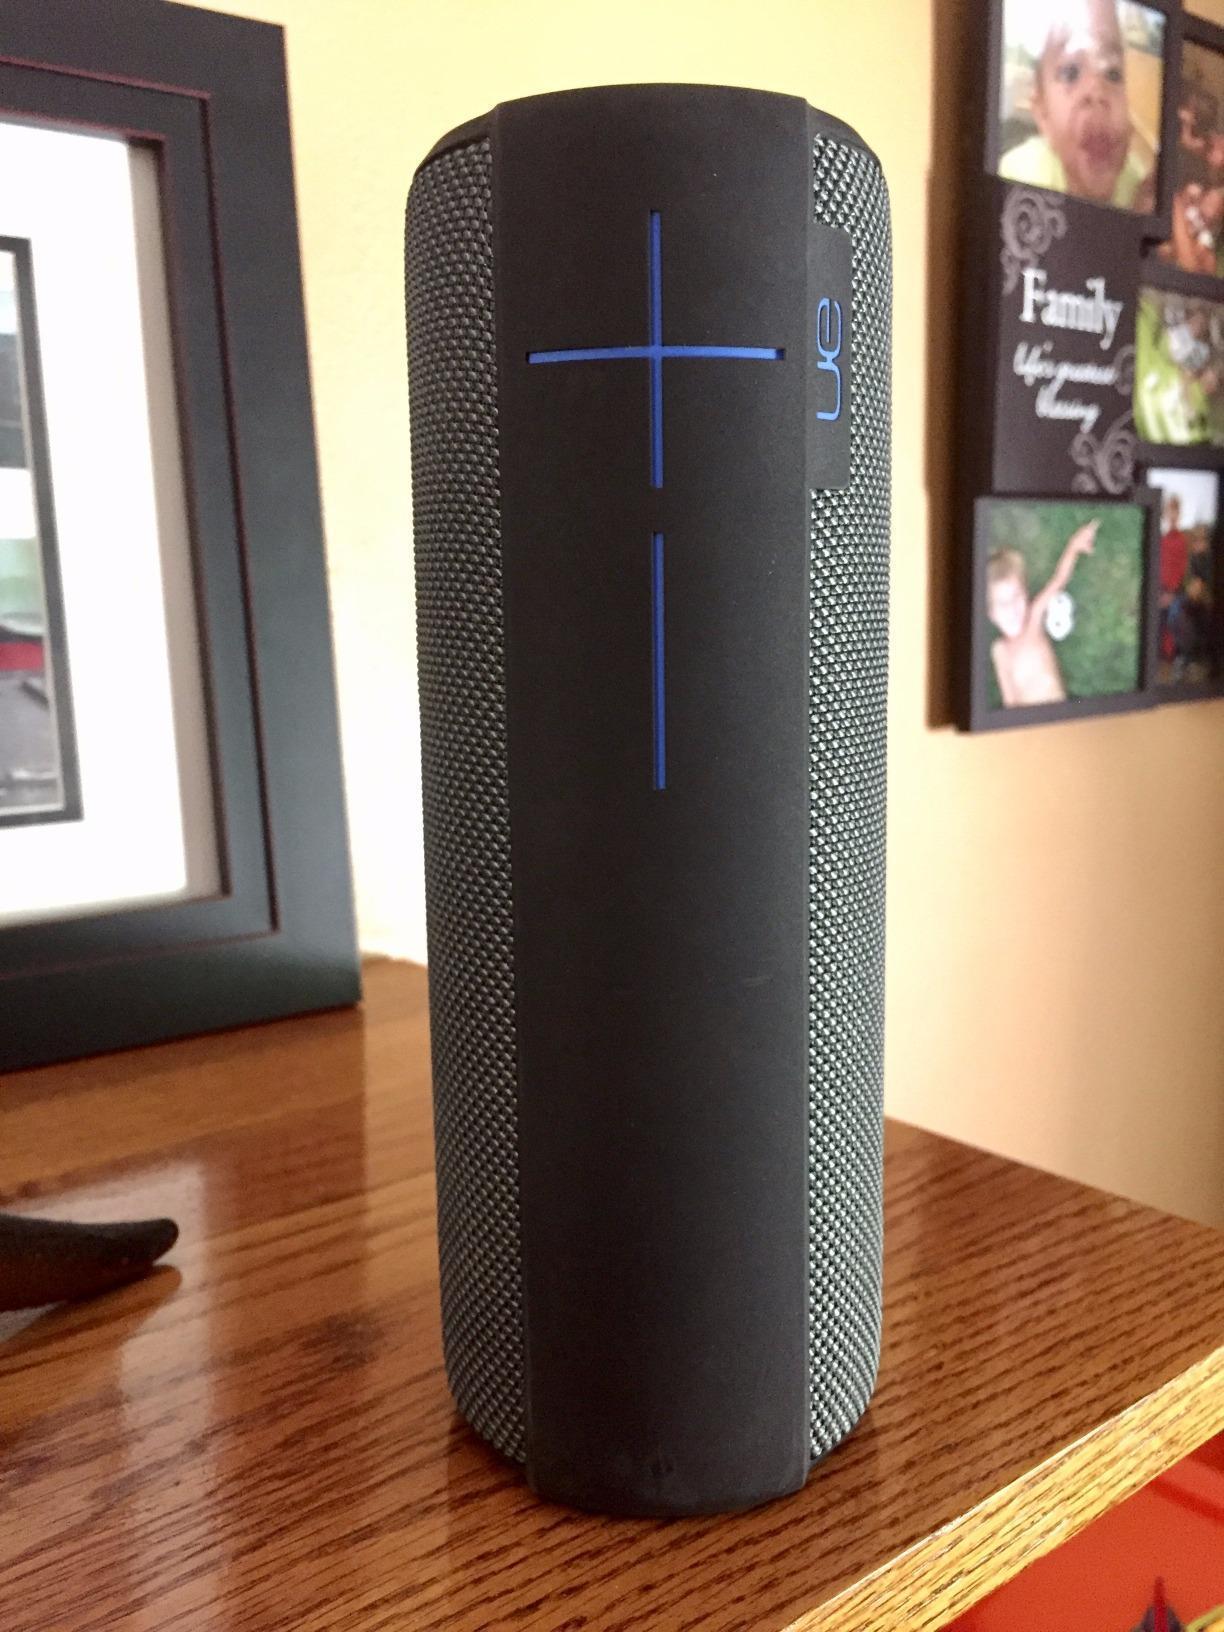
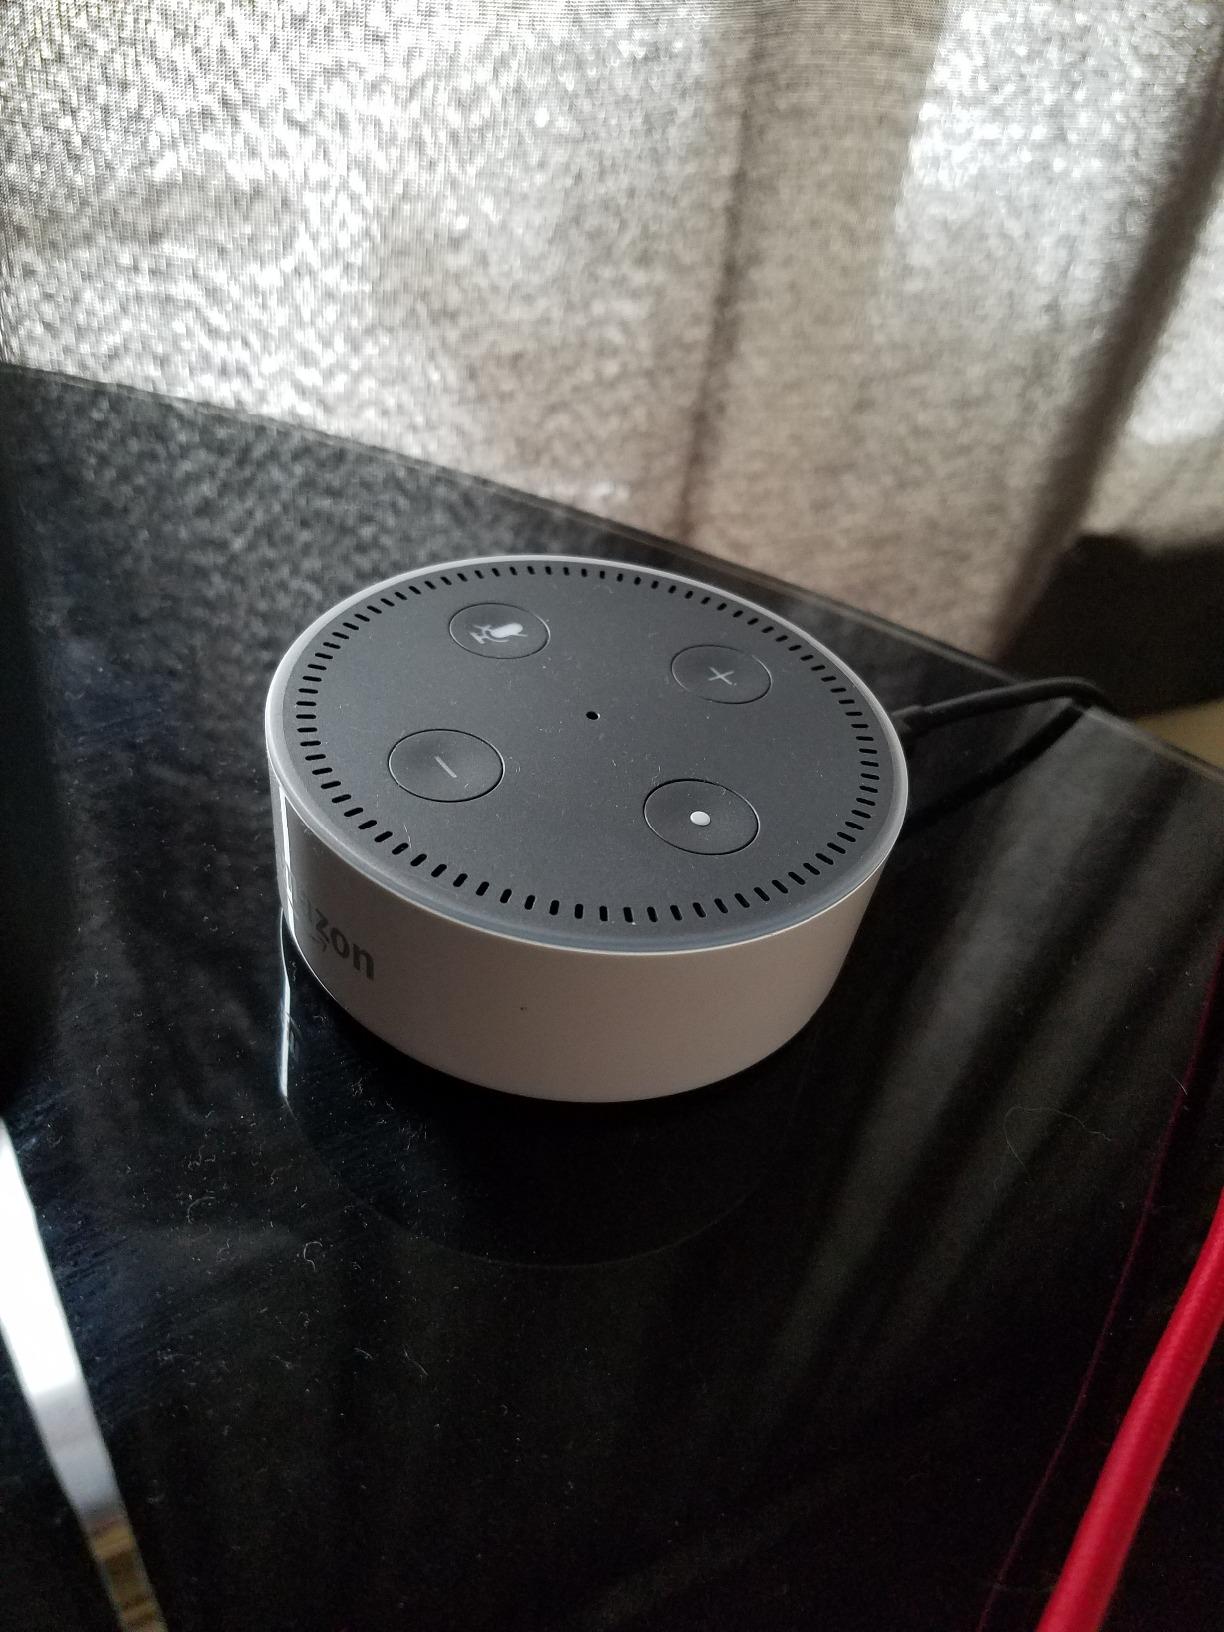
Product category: speaker
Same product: no